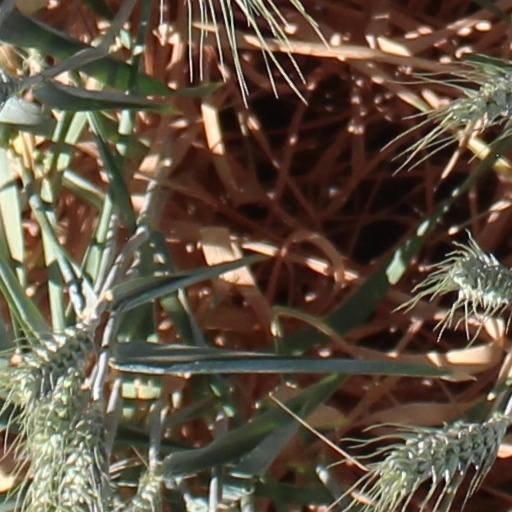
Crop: wheat